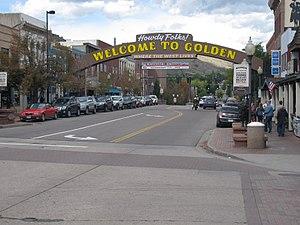
Golden est une ville du Colorado, fondée le 16 juin 1859, et devant son nom à Thomas L. Golden, un célèbre chercheur d'or. Golden est le siège du comté de Jefferson, dans la banlieue de Denver.